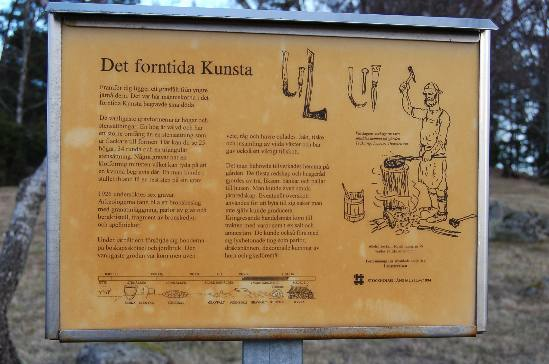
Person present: No